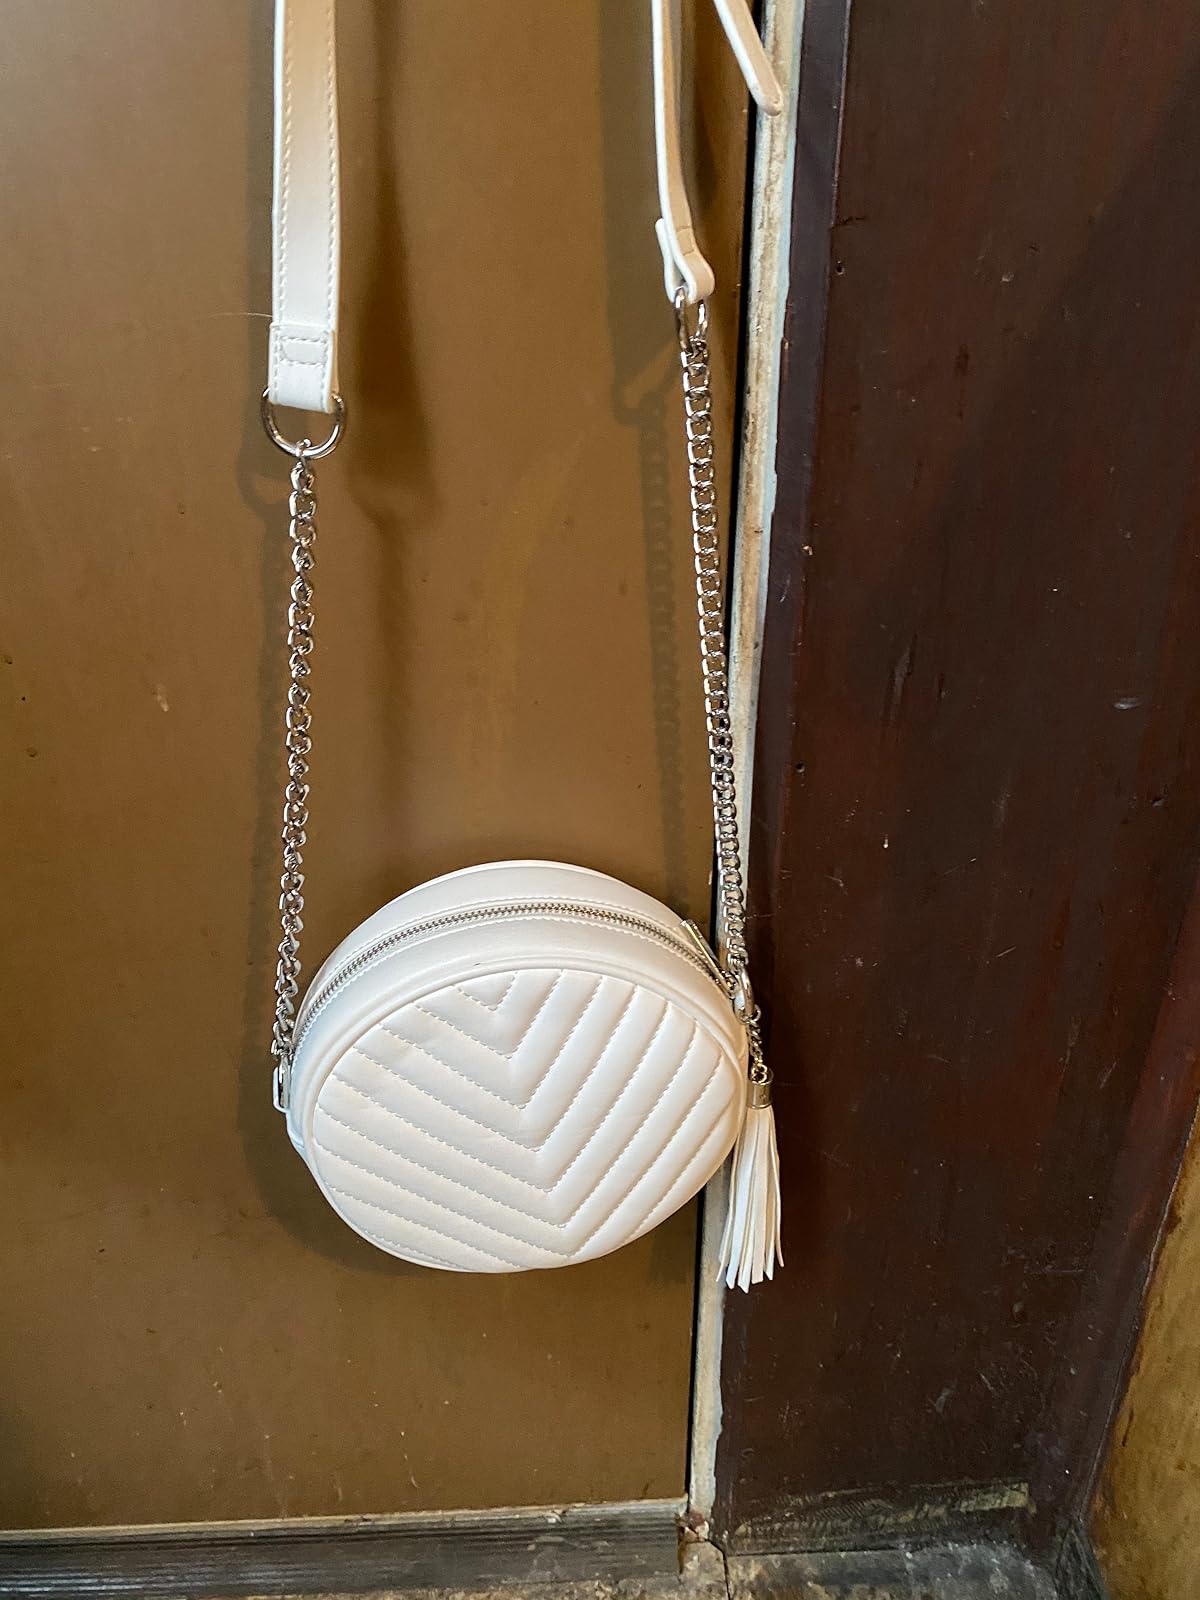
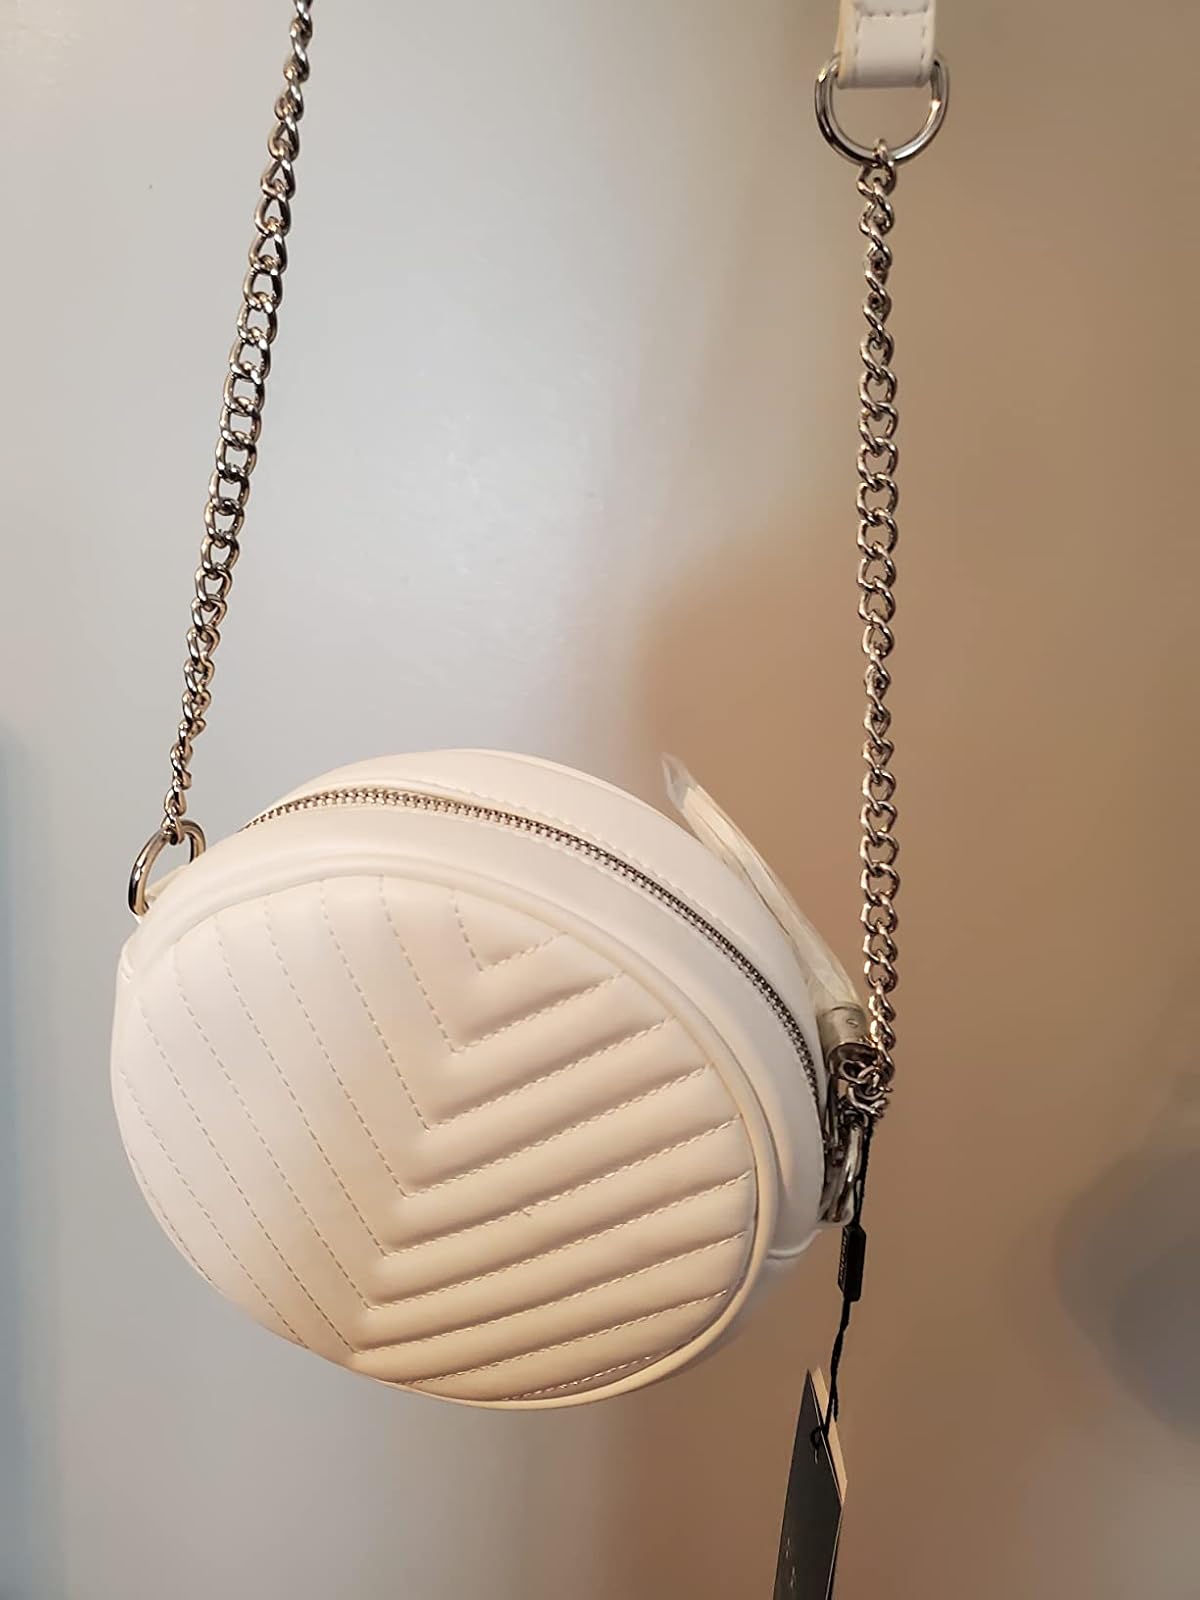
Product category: accessories_handbag
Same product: yes